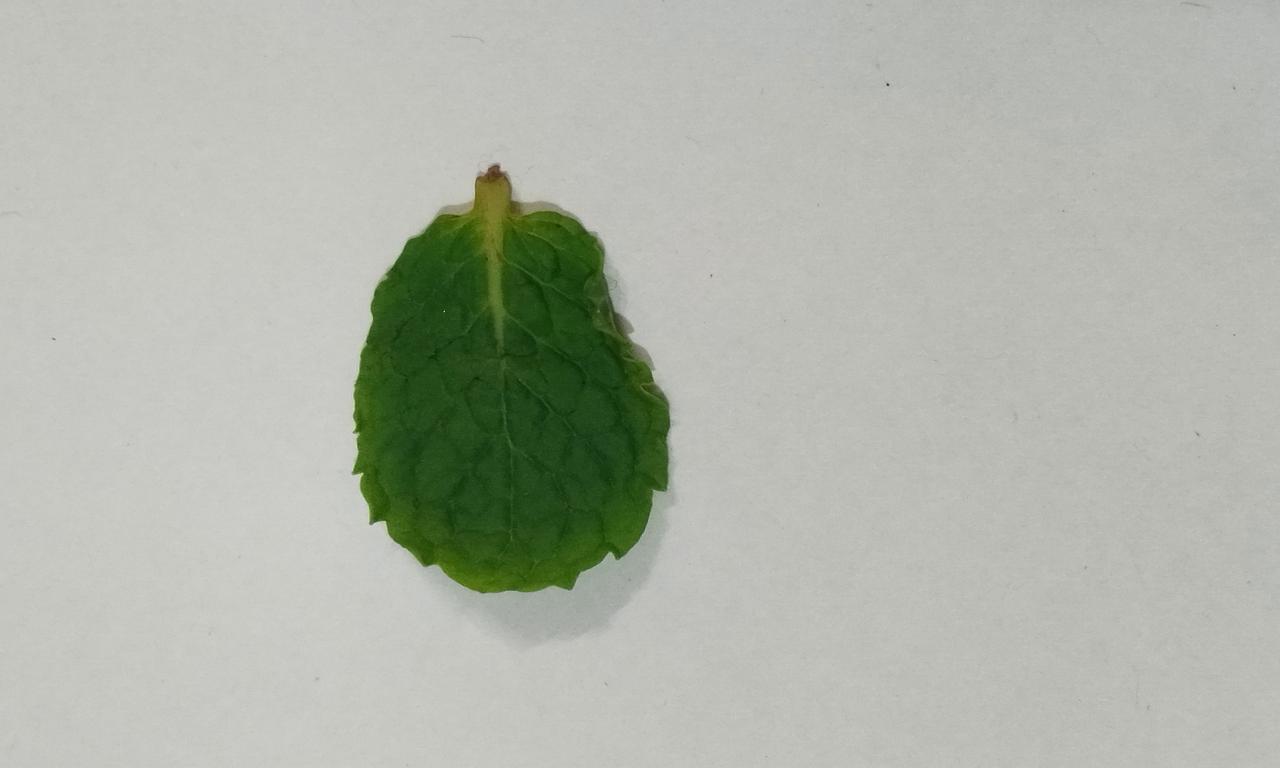
Label: Fresh